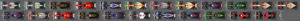
Le Grand Prix automobile de Monaco 2012, disputé le 27 mai 2012 sur le circuit de Monaco, est la 864ᵉ épreuve du championnat du monde de Formule 1 courue depuis 1950. Il s'agit de la cinquante-neuvième édition du Grand Prix de Monaco comptant pour le championnat du monde de Formule 1 et de la sixième manche du championnat 2012.